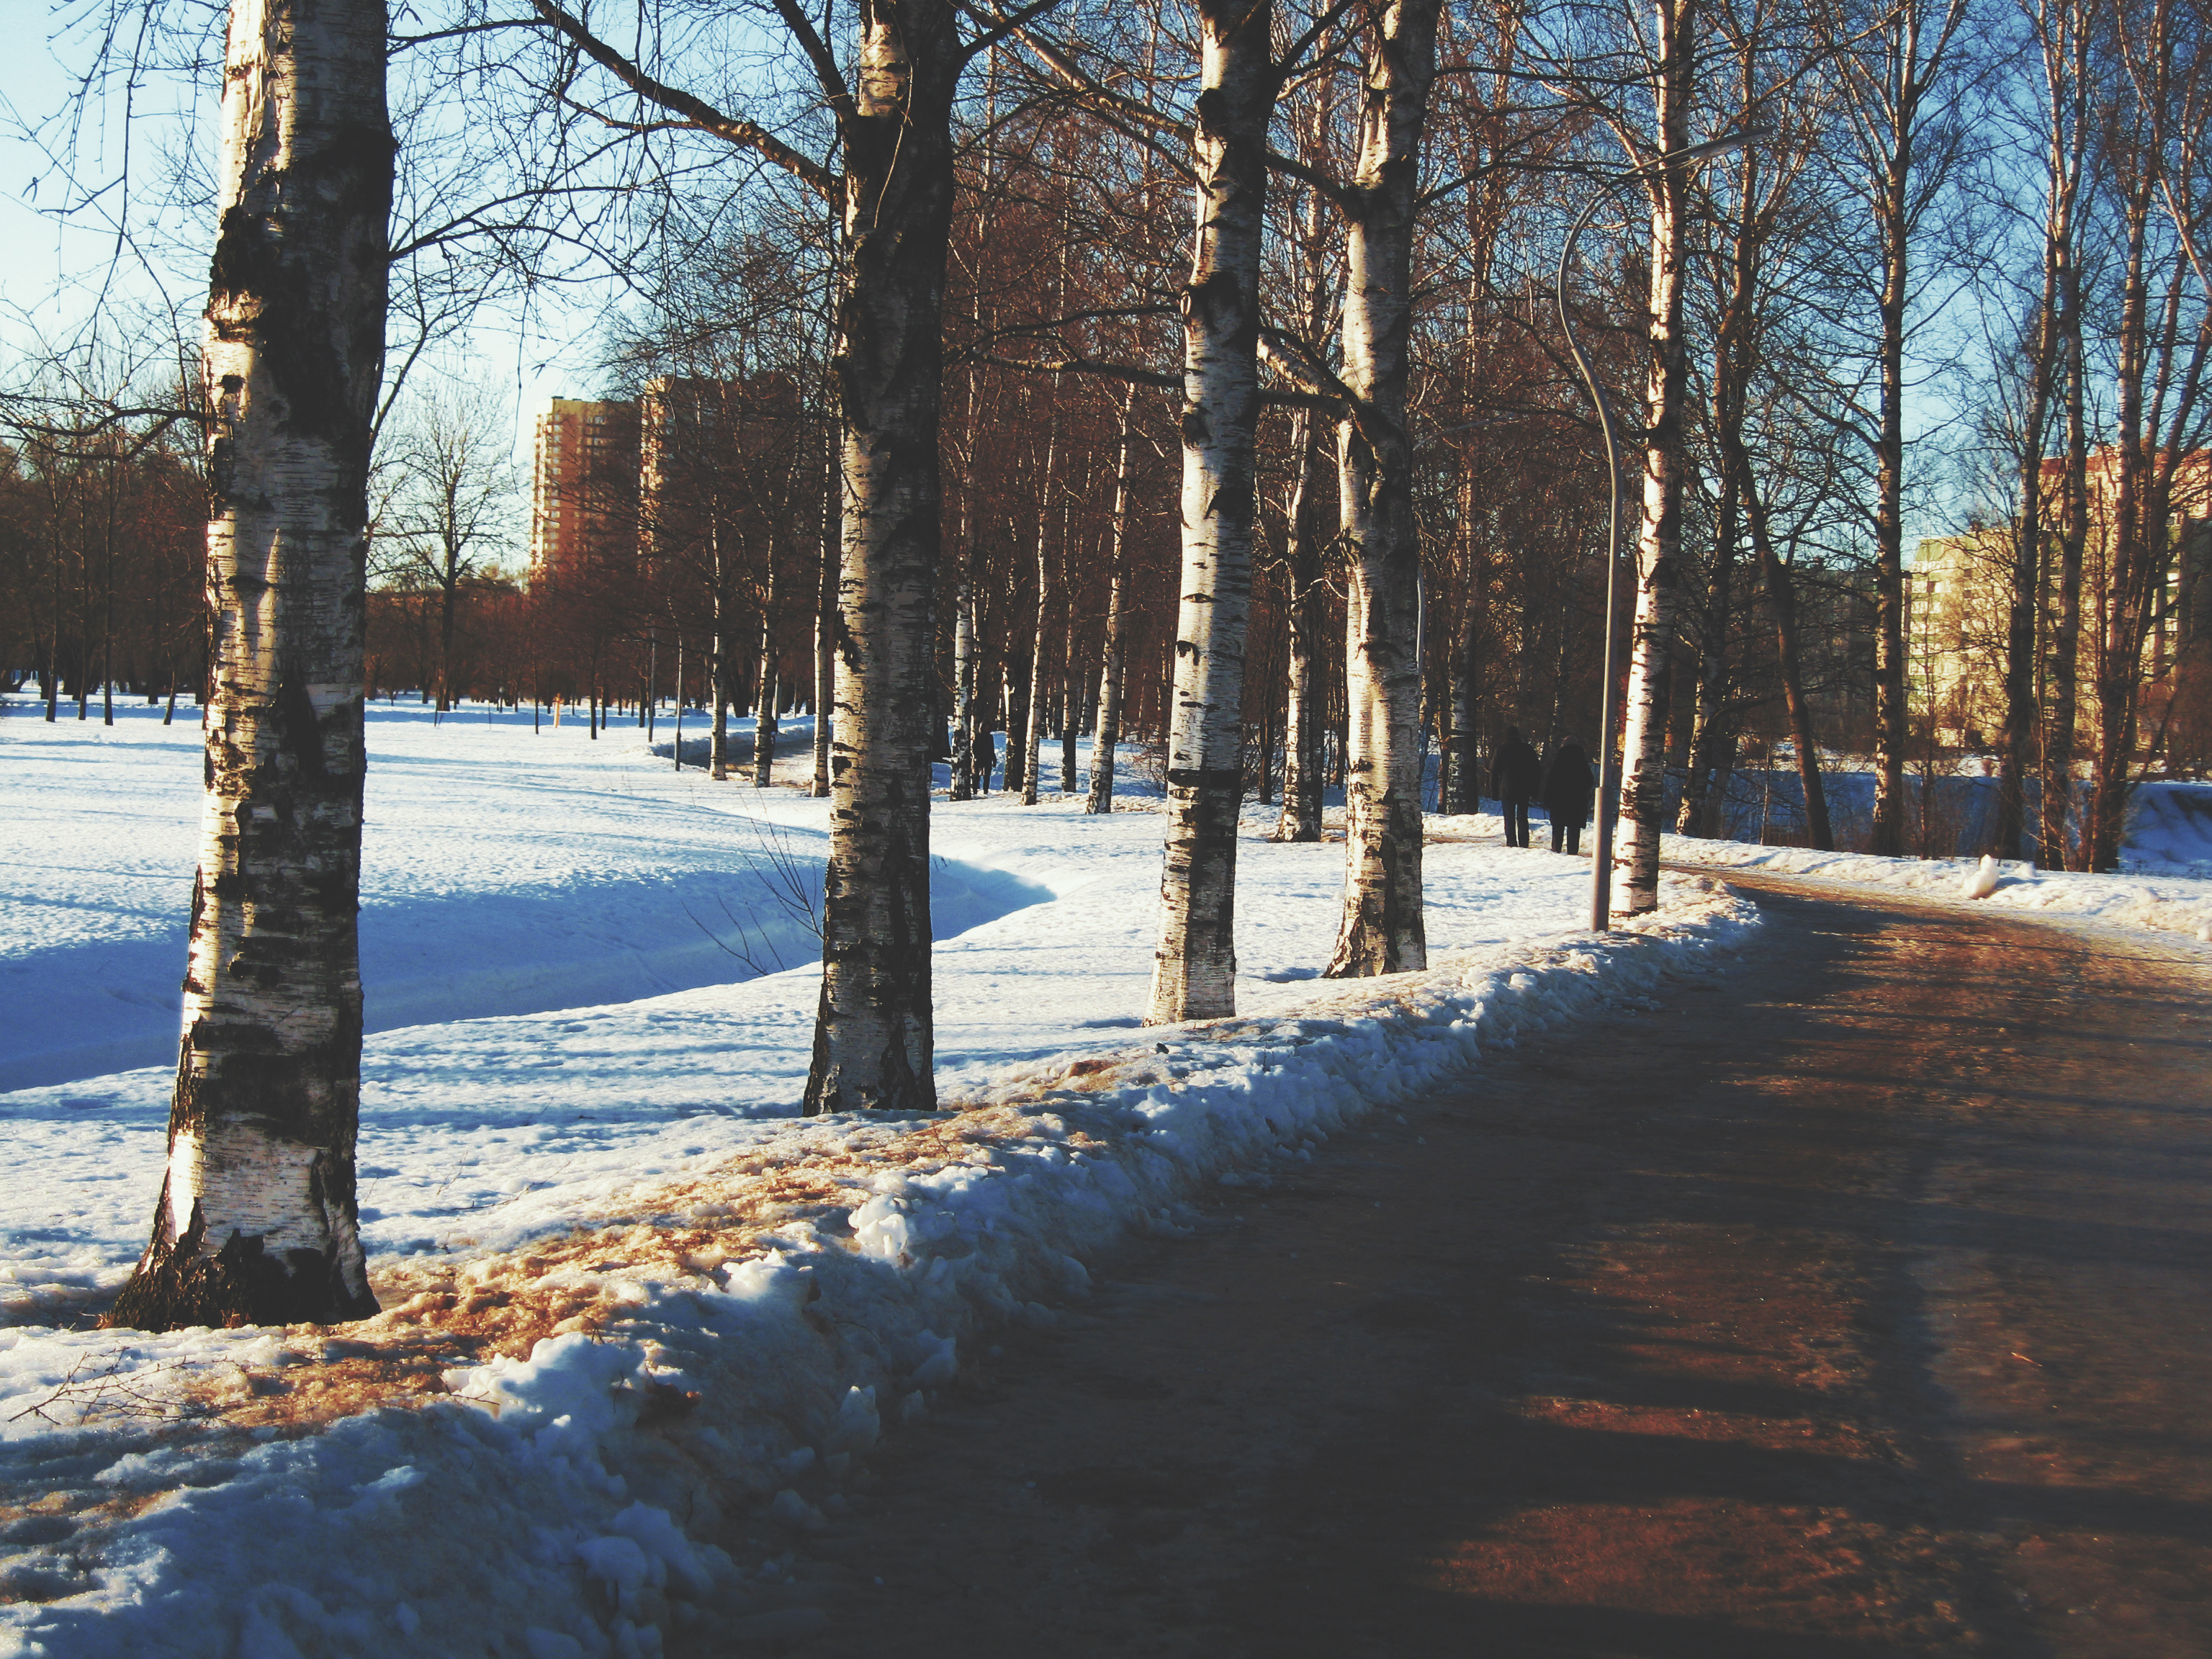
images, snow, sky, natural landscape, wood, trunk, sunlight, twig, tree, grass, road surface, landscape, deciduous, rural area, forest, Tints and shades, freezing, road, winter, woodland, frost, asphalt, evening, grove, plant, horizon, shadow, path, temperate broadleaf and mixed forest, Northern hardwood forest, shade, trail, lane, street, reflection, temperate coniferous forest, sidewalk, plant stem